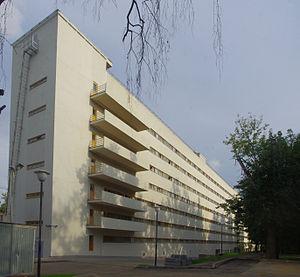
La Maison collective de l'Institut textile est un bâtiment emblématique du mouvement architectural constructiviste situé dans le quartier Donskoy à Moscou en URSS à l'époque. Le bâtiment dessiné par Ivan Nikolaev pour accueillir 2 000 étudiants, fut bâti en 1929-1931 et servit de dortoir pour les étudiants jusqu'en 1996. Alors qu'en 2008 une partie du bâtiment est affectée à des bureaux, la majeure partie du bâtiment est abandonnée et désossée ; le propriétaire actuel, l'Institut de l'acier et des alliages de Moscou, a prévu de réhabiliter cette construction délabrée en un campus moderne.